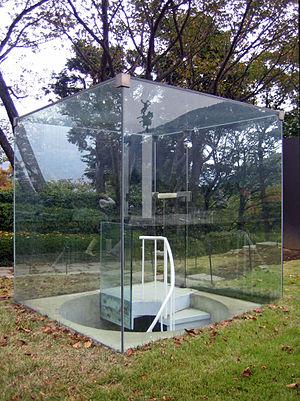
Bukichi Inoue, Inoue Bukichi, né le 8 décembre 1930 à Nara – décédé en 1997, était un architecte et sculpteur japonais.